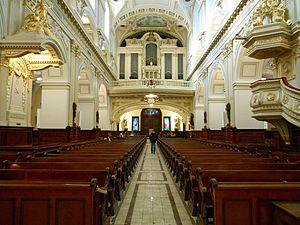
Basilique-cathédrale Notre-Dame de Québec